Lyttelton railway station

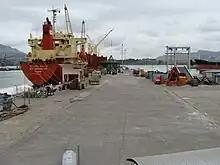
Wharf no. 2.

Several facilities were installed on the wharf in addition to the railway tracks, including a wooden platform with a veranda, which was used by passengers to board and alight from the trains, several windbreak walls, a stock race, a staircase, a gangway to board and disembark ferry passengers, a cafeteria, store room, and the main office building, which was used by both the Railways Department and the Union Company until the early 1960s, after which the Railways Department relocated to a new building. The office was extended in 1954 and used by the Railways Department during the day to sell train tickets, and by the Union Company at night to sell ferry tickets.